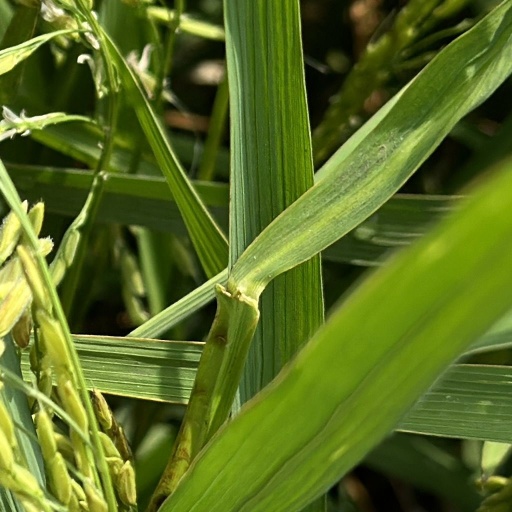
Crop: rice